Pandemic

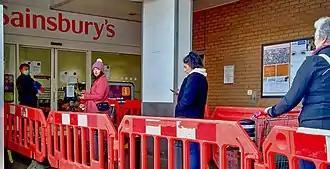
Social distancing in public

The basic strategies in the control of an outbreak are containment and mitigation. Containment may be undertaken in the early stages of the outbreak, including contact tracing and isolating infected individuals to stop the disease from spreading to the rest of the population, other public health interventions on infection control, and therapeutic countermeasures such as vaccinations which may be effective if available. When it becomes apparent that it is no longer possible to contain the spread of the disease, management will then move on to the mitigation stage, in which measures are taken to slow the spread of the disease and mitigate its effects on society and the healthcare system. In reality, containment and mitigation measures may be undertaken simultaneously.